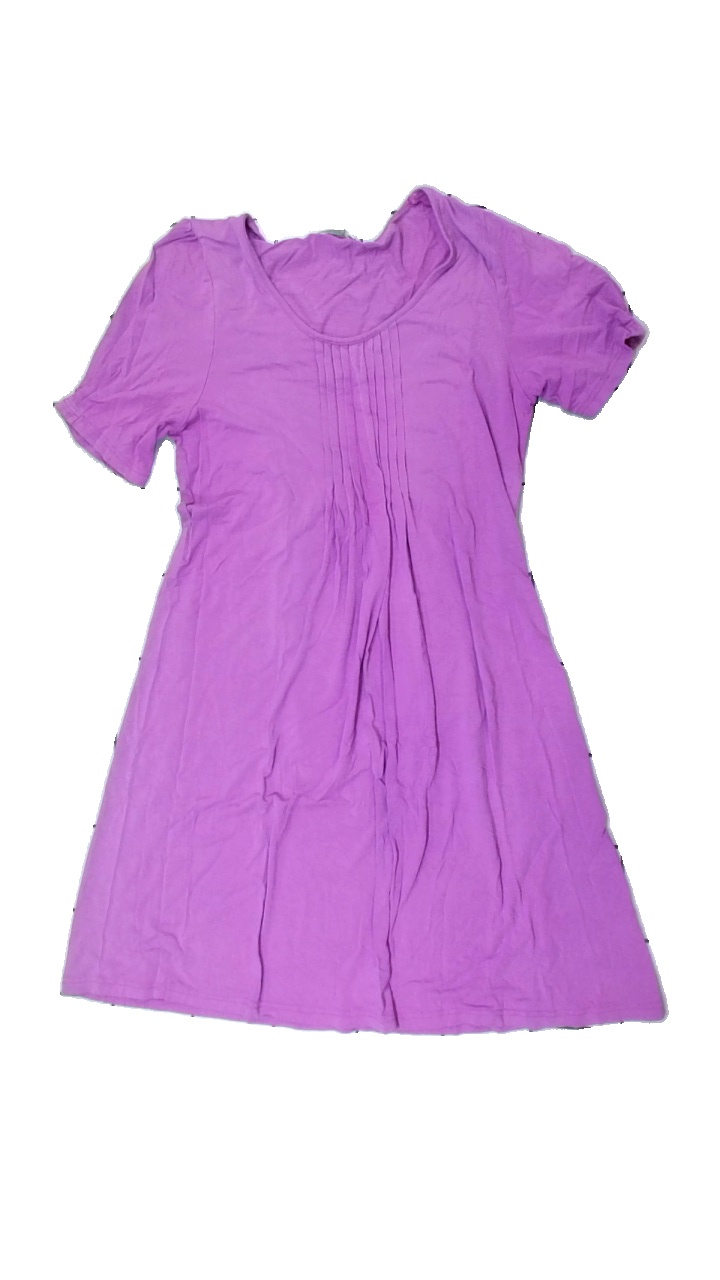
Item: Night Gown (Ladies)
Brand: Signature
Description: lila nattlinne, mycket nopprigt
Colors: Purple
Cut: Regular
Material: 100% viscose
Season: All
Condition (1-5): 2
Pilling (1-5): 2
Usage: Export
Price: <50